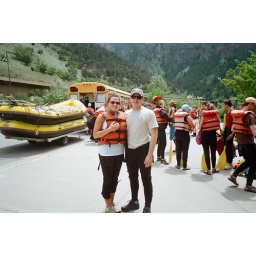
My boyfriend and I white water rafting in Colorado Memorial Day weekend 2010